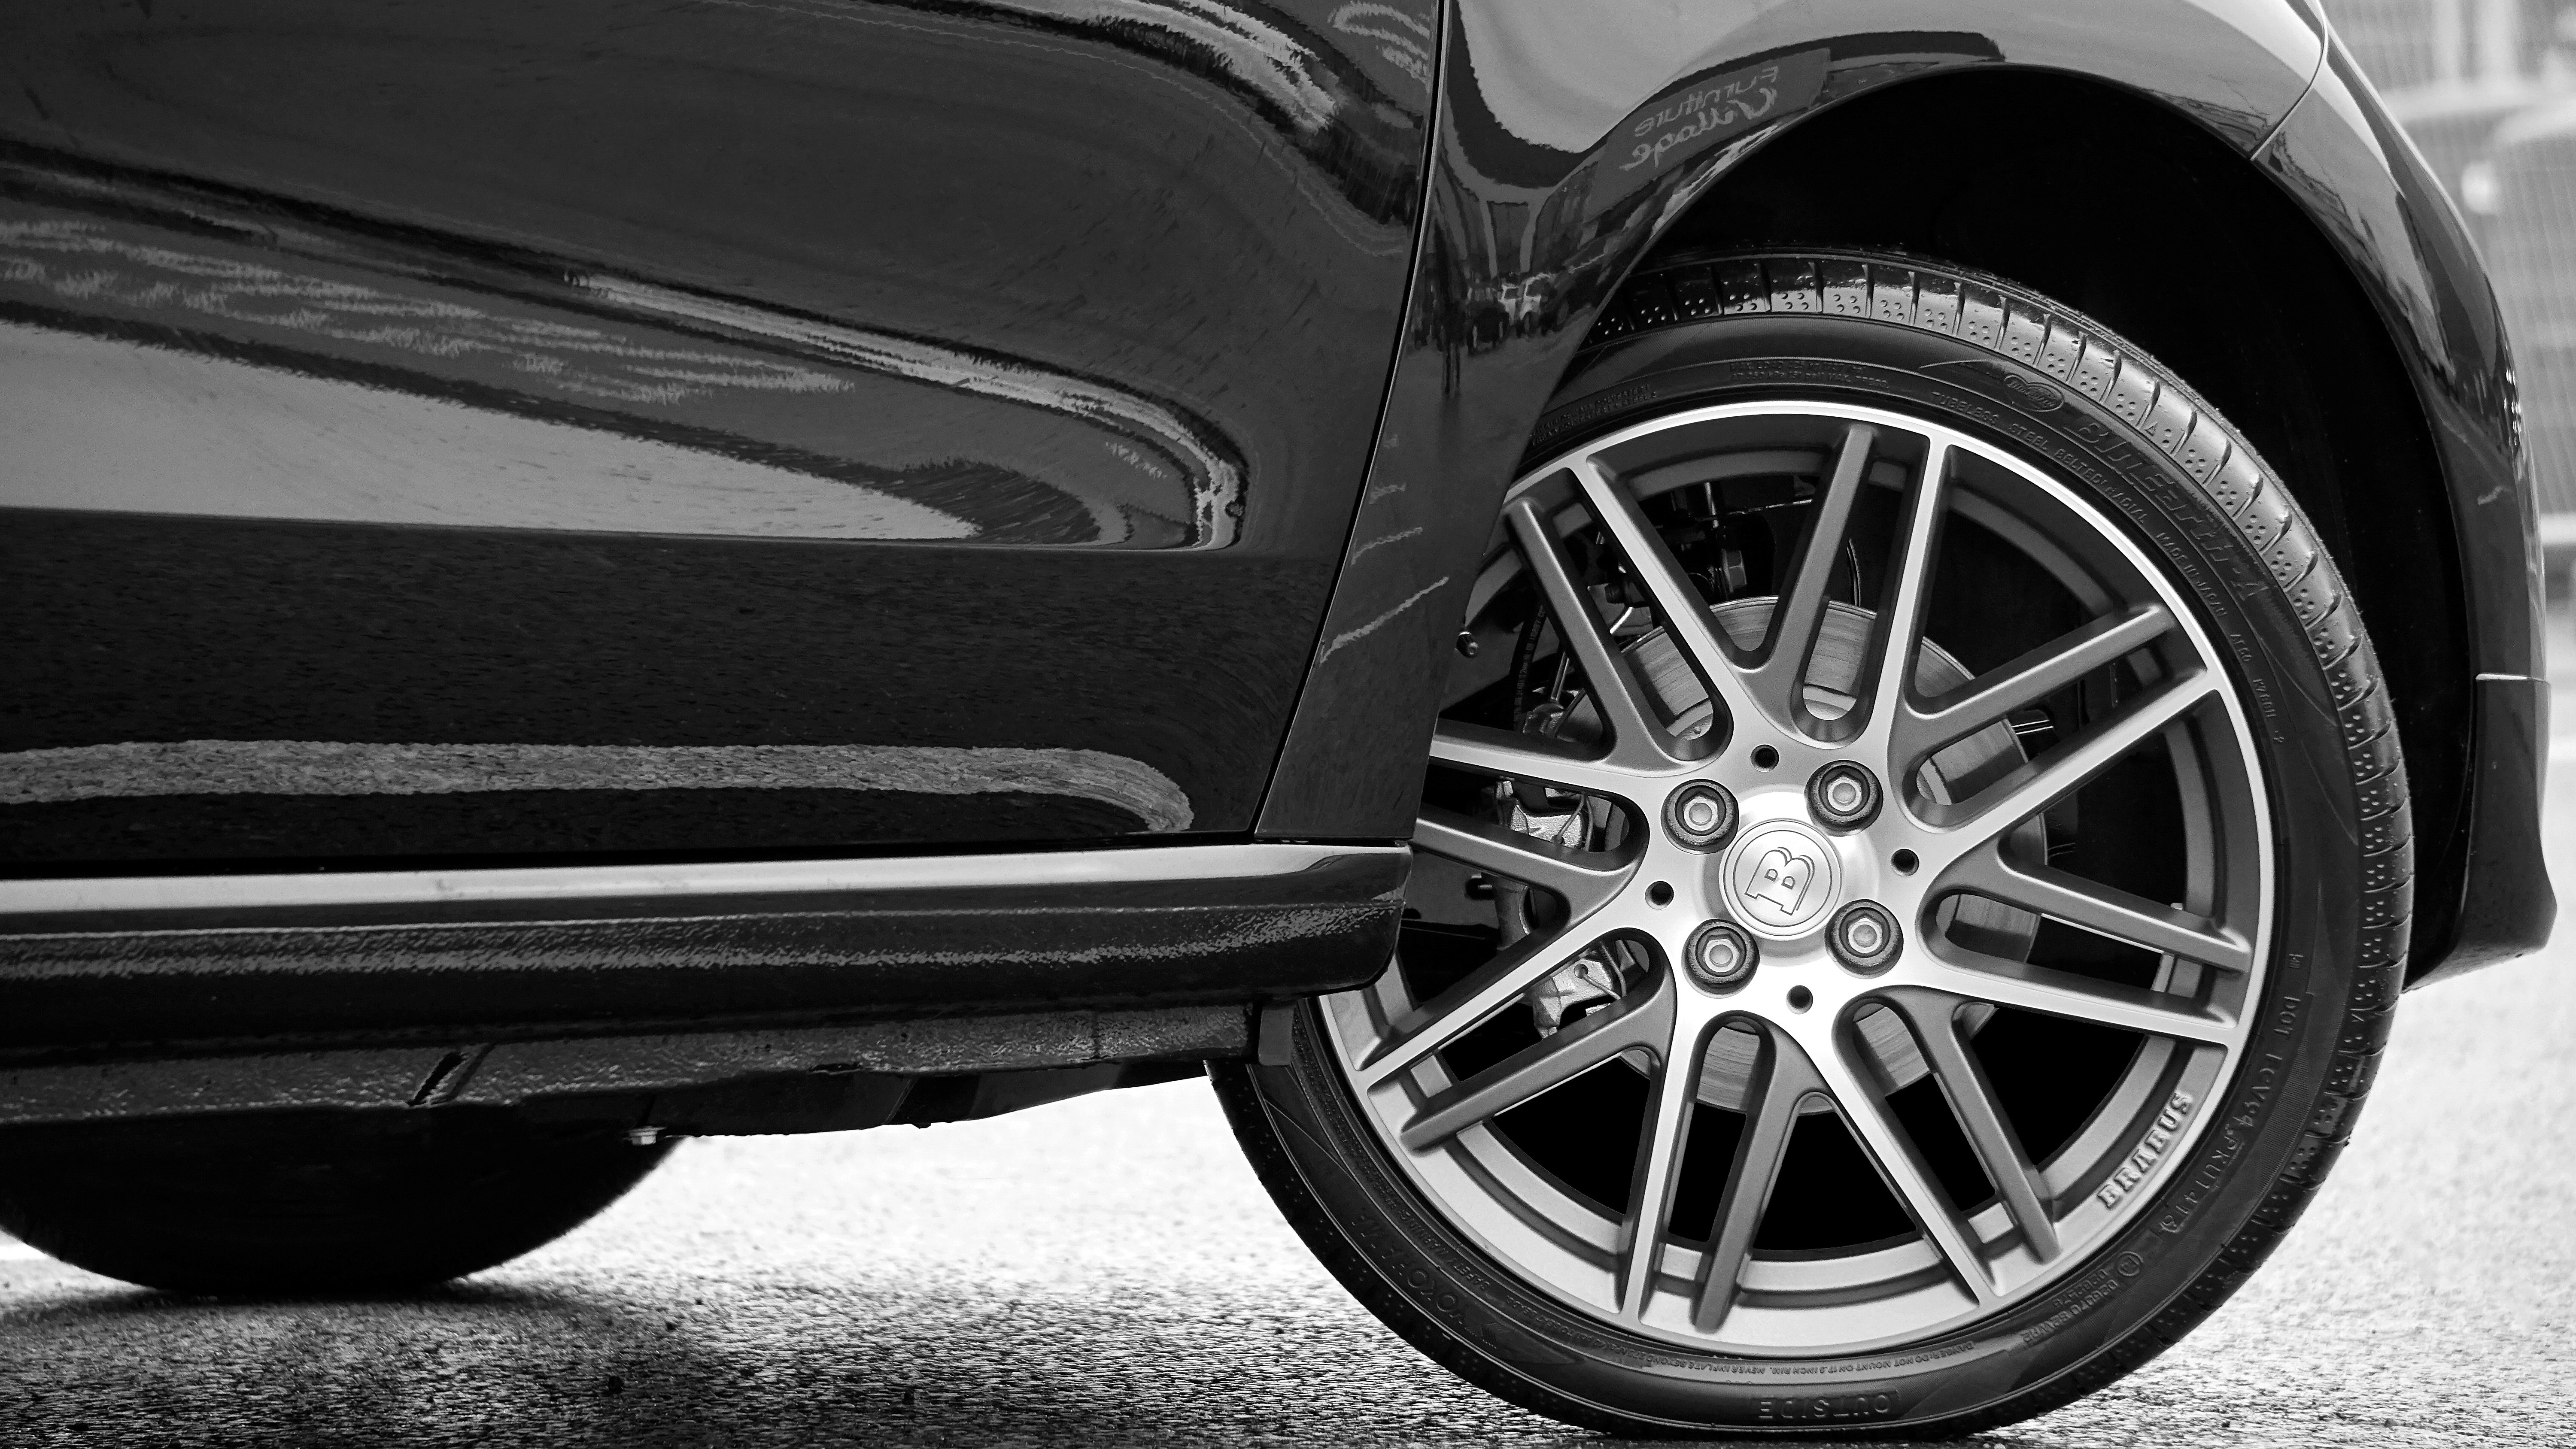
black and white, car, wheel, automobile, vehicle, spoke, black, monochrome, tire, automotive, bumper, rim, bmw, city car, sport utility vehicle, monochrome photography, automobile make, automotive exterior, automotive design, luxury vehicle, automotive tire, brabus